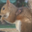
Label: squirrel